Perth Stadium bus station

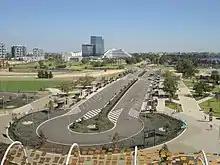
Perth Stadium Bus Station

Perth Stadium bus station is a Transperth bus station, located at the southern edge of Perth Stadium in Burswood, Western Australia. It has 22 stands and is served by eight Transperth special event routes.